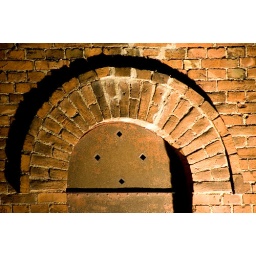
A arc of tiles on the wall of a warehouse under construction in Turku, Finland. (Canon EOS 350D)